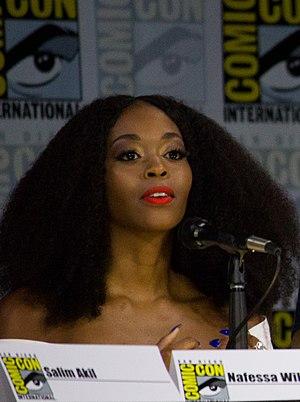
Nafessa Williams, née le 4 décembre 1989 à Philadelphie, est une actrice afro-américaine.
Black Lightning est une série télévisée américaine créée par Mara Brock Akil et Salim Akil, et diffusée depuis le 16 janvier 2018 sur le réseau The CW.